Amos Hays Davis

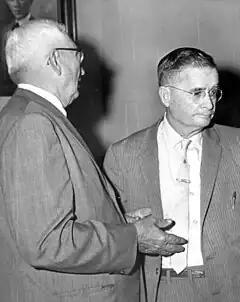
Davis (left) with E. Bert Riddle, 1961

Davis died July 8, 1962 in the Gadsden County hospital at the age of 78 after suffering a long illness.